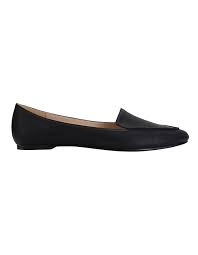
Label: Ballet Flat